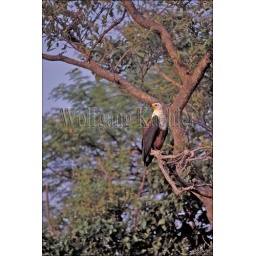
Botswana, okavango delta, near jedibe, african fish eagle, perched in tree